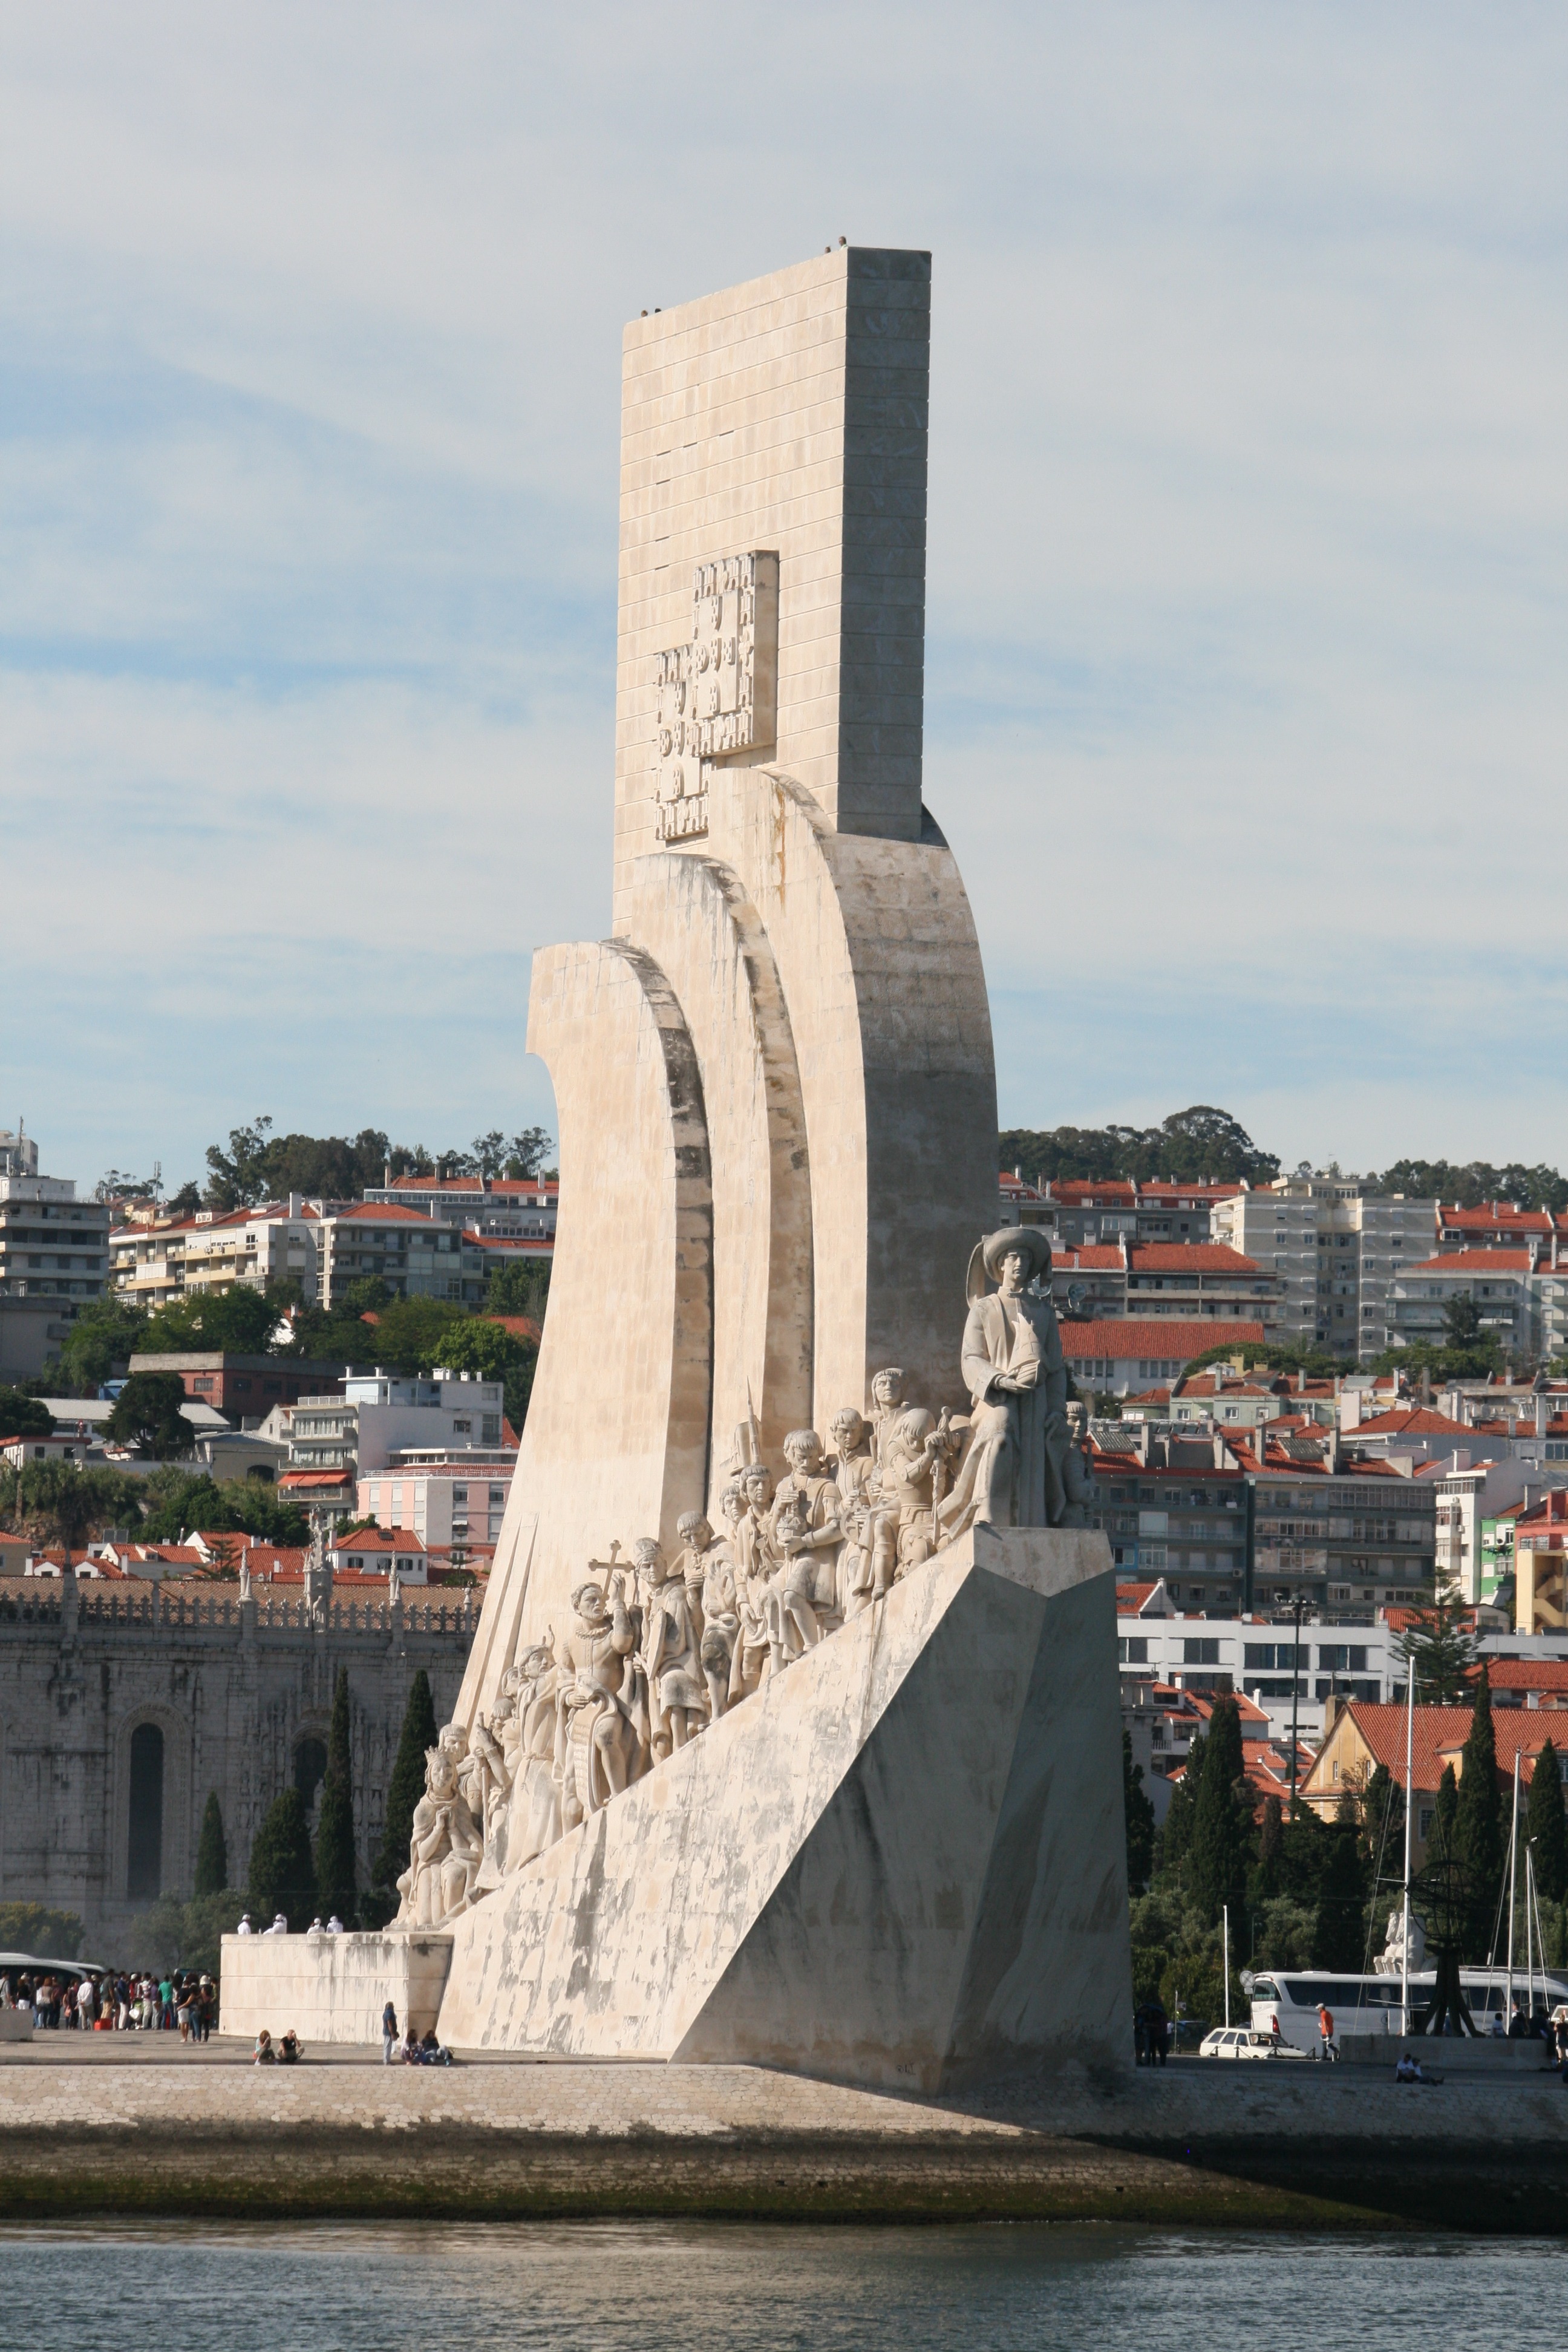
sea, monument, statue, tower, landmark, tourism, waterway, sculpture, memorial, portugal, lisbon, default dos descobrimentos